William Hilton (Irish politician)

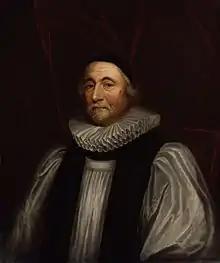
James Ussher, Archbishop of Armagh, Hilton's brother-in-law and benefactor

In 1638, on Strafford's nomination, he became third Baron of the Court of Exchequer (Ireland). Stafford's downfall and execution for treason in 1641 does not seem to have affected William's career, but by 1642 conditions in Ireland had become so disturbed that he complained that he was the only Baron still sitting in the Court of Exchequer, and applied for an increase in salary to take account of the extra workload. This was apparently refused, but perhaps by way of compensation, he was appointed a judge of the Court of Common Pleas (Ireland) in 1644, his patent specifically allowing him to hold both offices together. He had been acting judge of the provincial Admiralty courts of Ulster and Connacht since 1635, and in 1647 he replaced his predecessor Dr. Alan Cooke, whose deputy he had been, as the Admiralty judge for Leinster. He also went as a judge of assize to the North-west of Ireland, when political conditions there permitted.